2013 Brownlow Medal

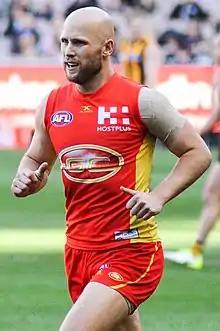
2013 Brownlow Medallist, Gary Ablett

The 2013 Brownlow Medal was the 86th year the award was presented to the player adjudged the fairest and best player during the Australian Football League (AFL) home and away season. Gary Ablett of the Gold Coast Football Club won the medal for the second time by polling twenty-eight votes during the 2013 AFL season.